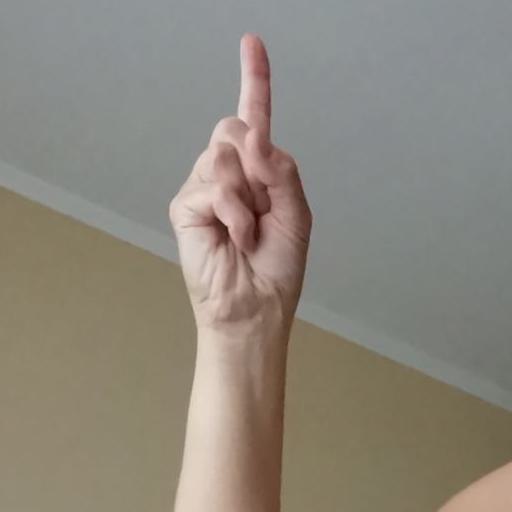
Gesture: one